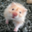
Label: hamster